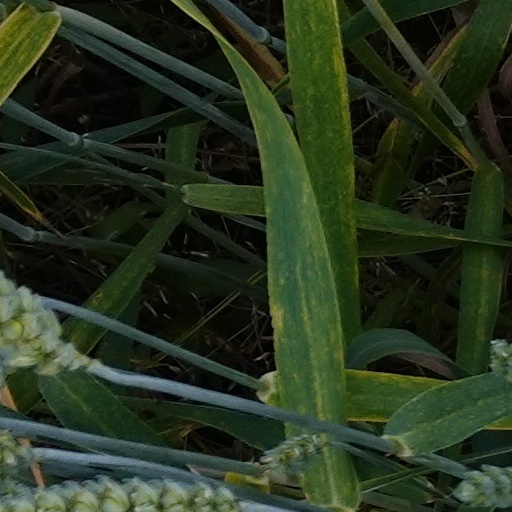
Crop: wheat